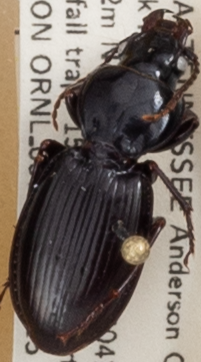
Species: Cyclotrachelus fucatus
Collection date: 2021-09-15
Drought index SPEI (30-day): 1.706
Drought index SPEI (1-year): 0.378
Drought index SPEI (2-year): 1.69